German cruiser Deutschland

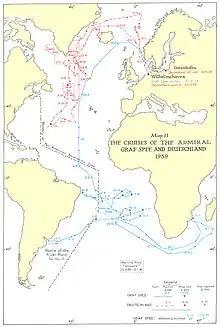
1939 cruises

Following the outbreak of the Spanish Civil War in 1936, and were deployed to the Spanish coast on 23 July 1936 to cover the evacuation of diplomatic personnel and civilians from Spanish ports. At the end of August, she assisted in the evacuation of San Sebastián, Bilbao, Santander, Gijón and A Coruña on the Atlantic coast, followed in July by Cádiz, Almería, Ceuta, Málaga, Alicante, Valencia and Barcelona. During the deployment, her gun turrets were painted with large black, white, and red bands to aid in identification from the air and indicate her neutral status. By end October, the German navy had evacuated 15,317 people, amongst them many foreigners. On 31 August, was back in Wilhelmshaven.